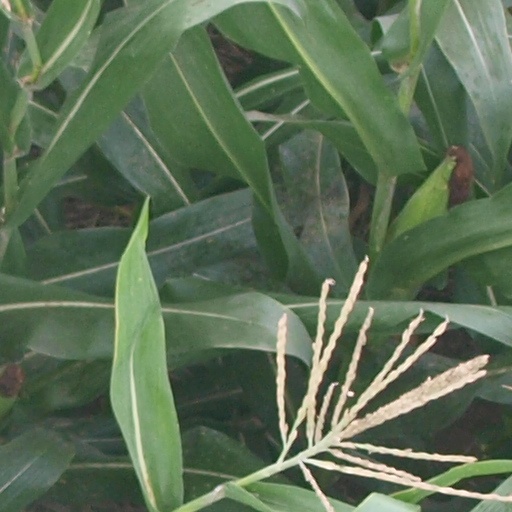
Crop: maize; corn